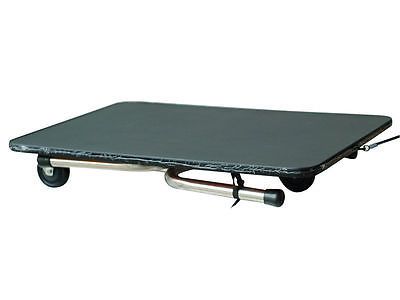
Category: table